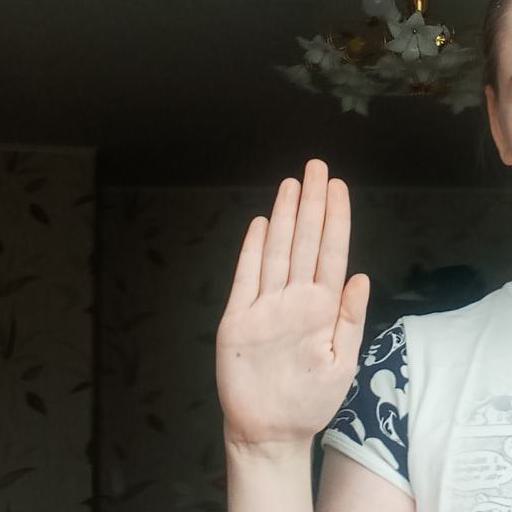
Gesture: stop